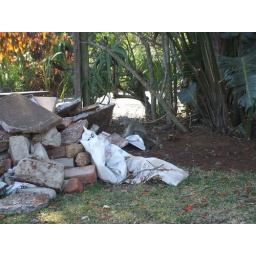
A monkey reading the paper in the Valley of a Thousand Hills